Saint-Domingue Creoles

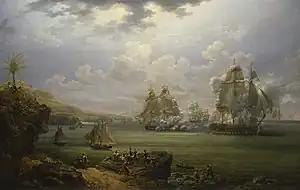
The Blockade of Saint-Domingue, 18 June–6 December 1803. British and Haitian forces attack French forces at Cap-Français

When refugees from Saint-Domingue arrived with slaves, they often followed the old Creole customs such as the "liberté des savanes" (savannah liberty), where the owner allowed their slaves to be free to find work at their own convenience in exchange for a flat weekly or monthly rate. They often became domestics, cooks, wig makers, and coachmen.